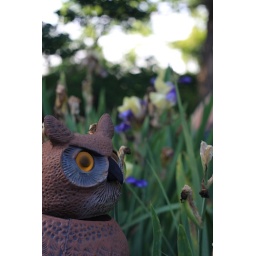
Protector against bird shit and flower eaters.